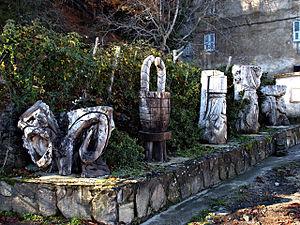
Vezzani (Corse) - Sculptures sur troncs de bois (Vezzani organise chauqe année une Fête du bois et de la forêt).
Vezzani est une commune française située dans la circonscription départementale de la Haute-Corse et le territoire de la collectivité de Corse. Elle appartient à l'ancienne piève de Castello.